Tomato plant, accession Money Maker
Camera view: bottom (45 deg); turntable rotation: 240 degrees
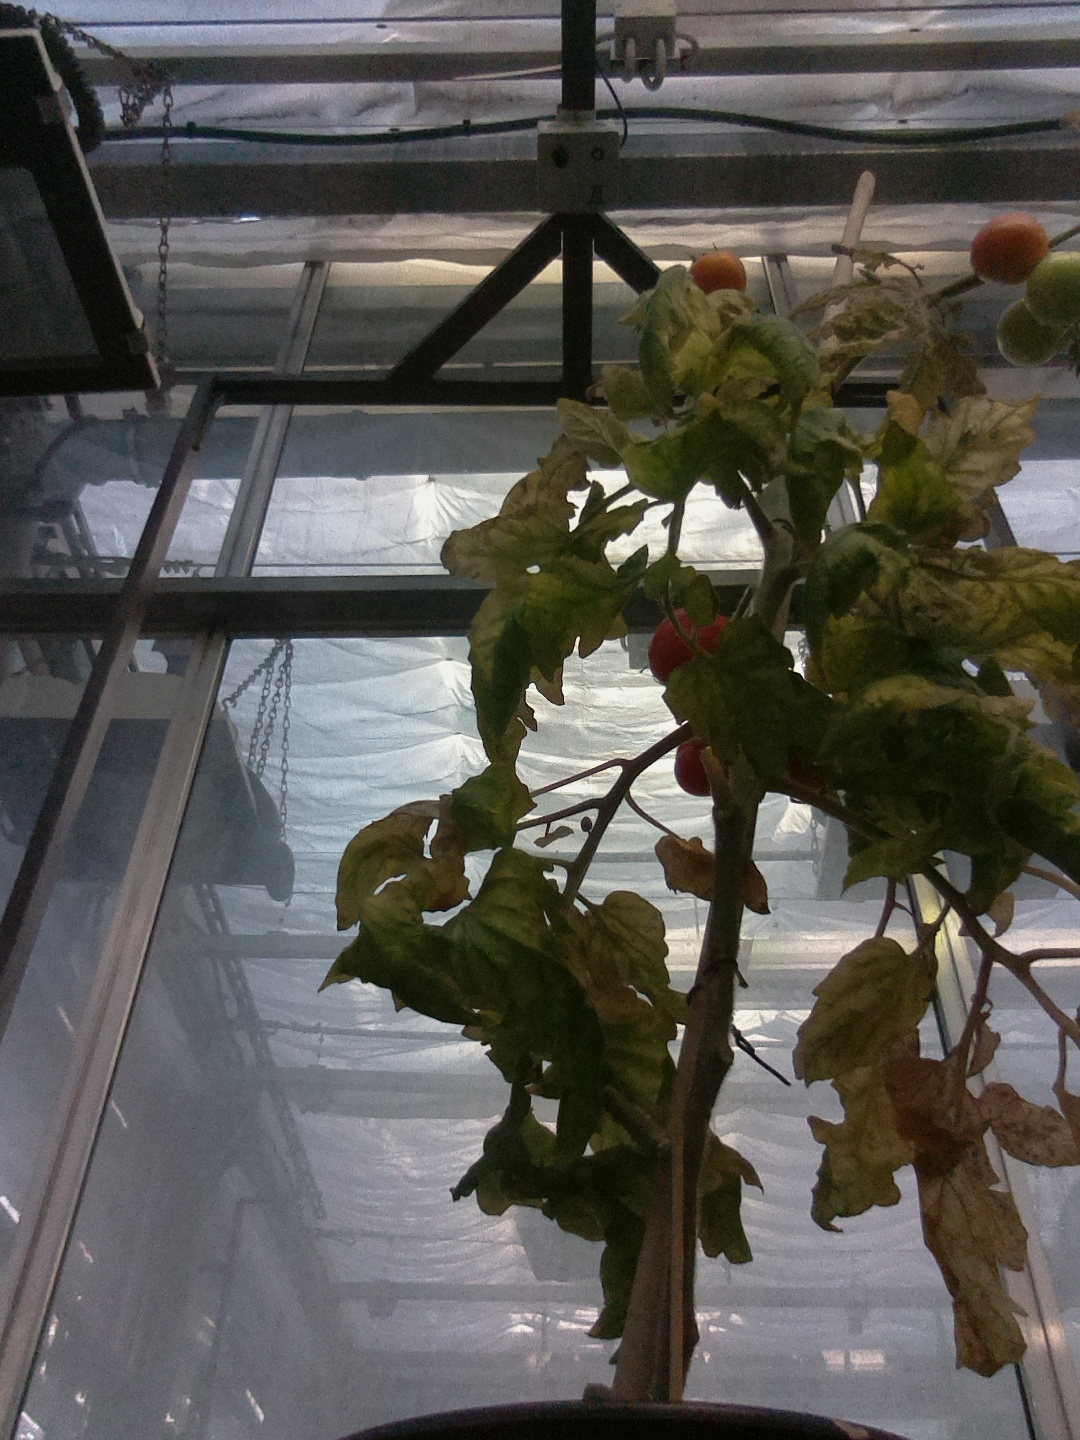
BBCH growth stage 85: 50%-60% of fruits show typical fully ripe color